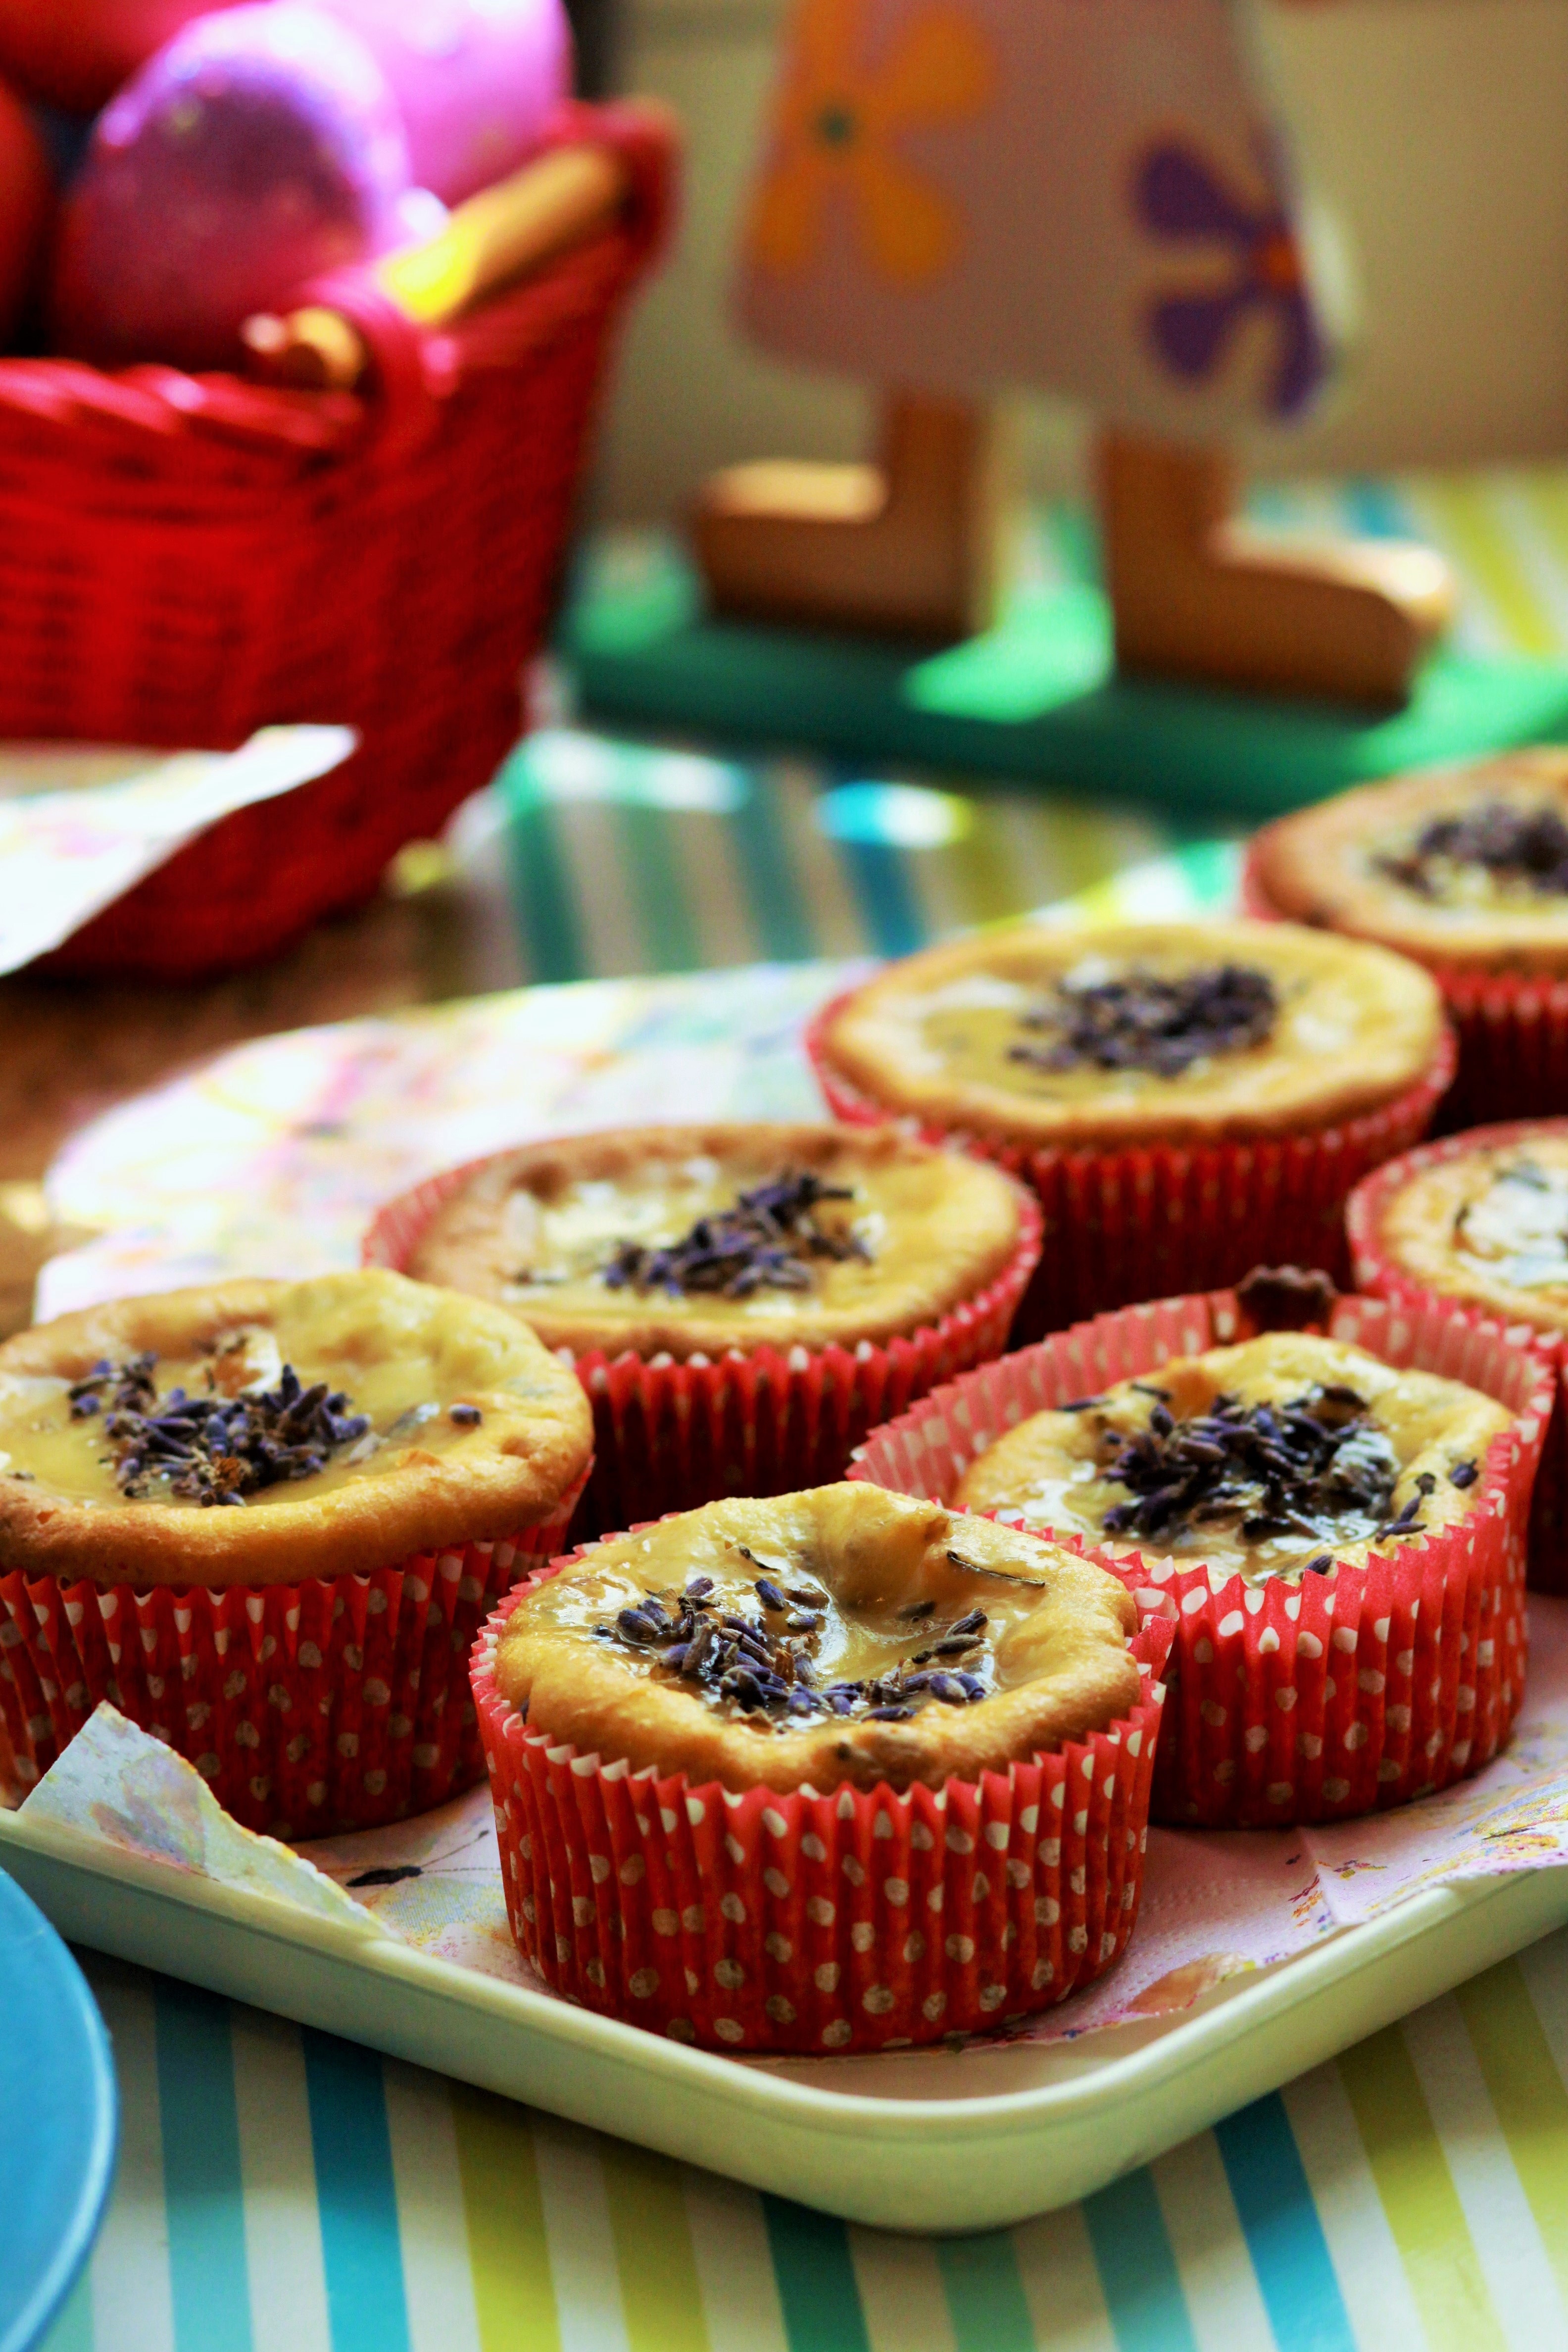
plant, fruit, berry, dish, meal, food, spring, produce, breakfast, baking, dessert, cake, lavender, strawberry, muffin, strawberries, sweetness, baked goods, flavor